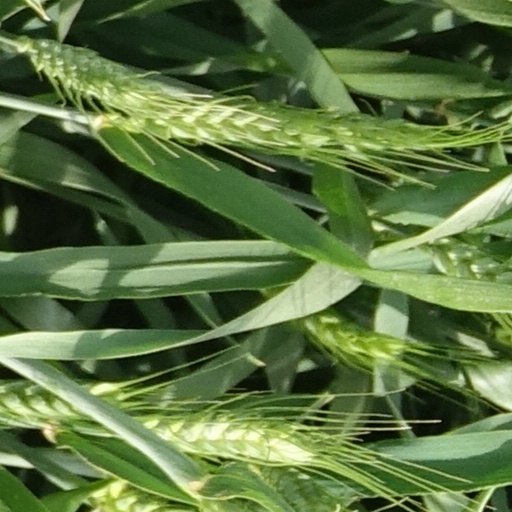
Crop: wheat